Soho

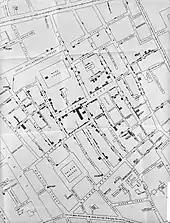
Map showing cholera deaths around Soho in 1854

The aristocracy had mostly disappeared from Soho by the 19th century, to be replaced by prostitutes, music halls and small theatres. The population increased significantly, reaching 327 inhabitants per acre by 1851, making the area one of the most densely populated areas of London. Houses became divided into tenements with chronic overcrowding and disease. The 1854 cholera outbreak caused the remaining upper-class families to leave the area. Numerous hospitals were built to cope with the health problem; six were constructed between 1851 and 1874. Businesses catering to household essentials were established at the same time.